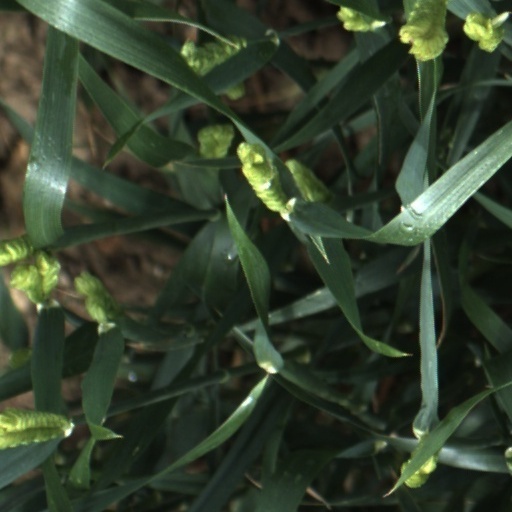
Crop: wheat